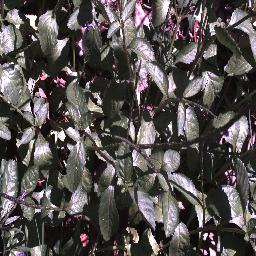
Label: snake_weed